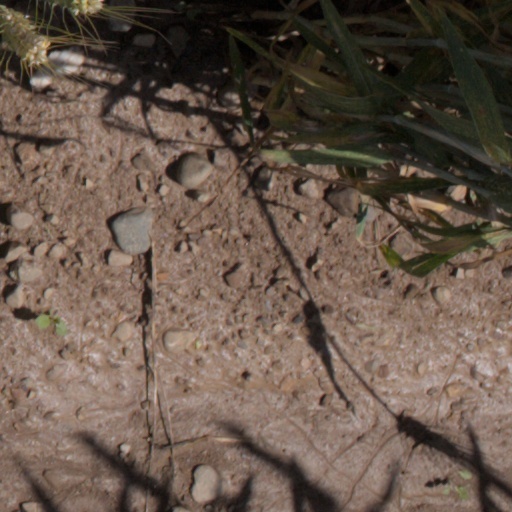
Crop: wheat